Ally Seifried

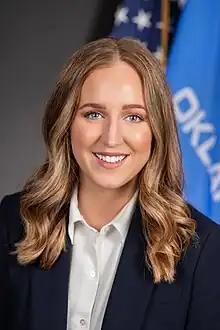

Ally Seifried is an American politician who is the Oklahoma Senate member from the 2nd district. She is a member of the Cherokee Nation.